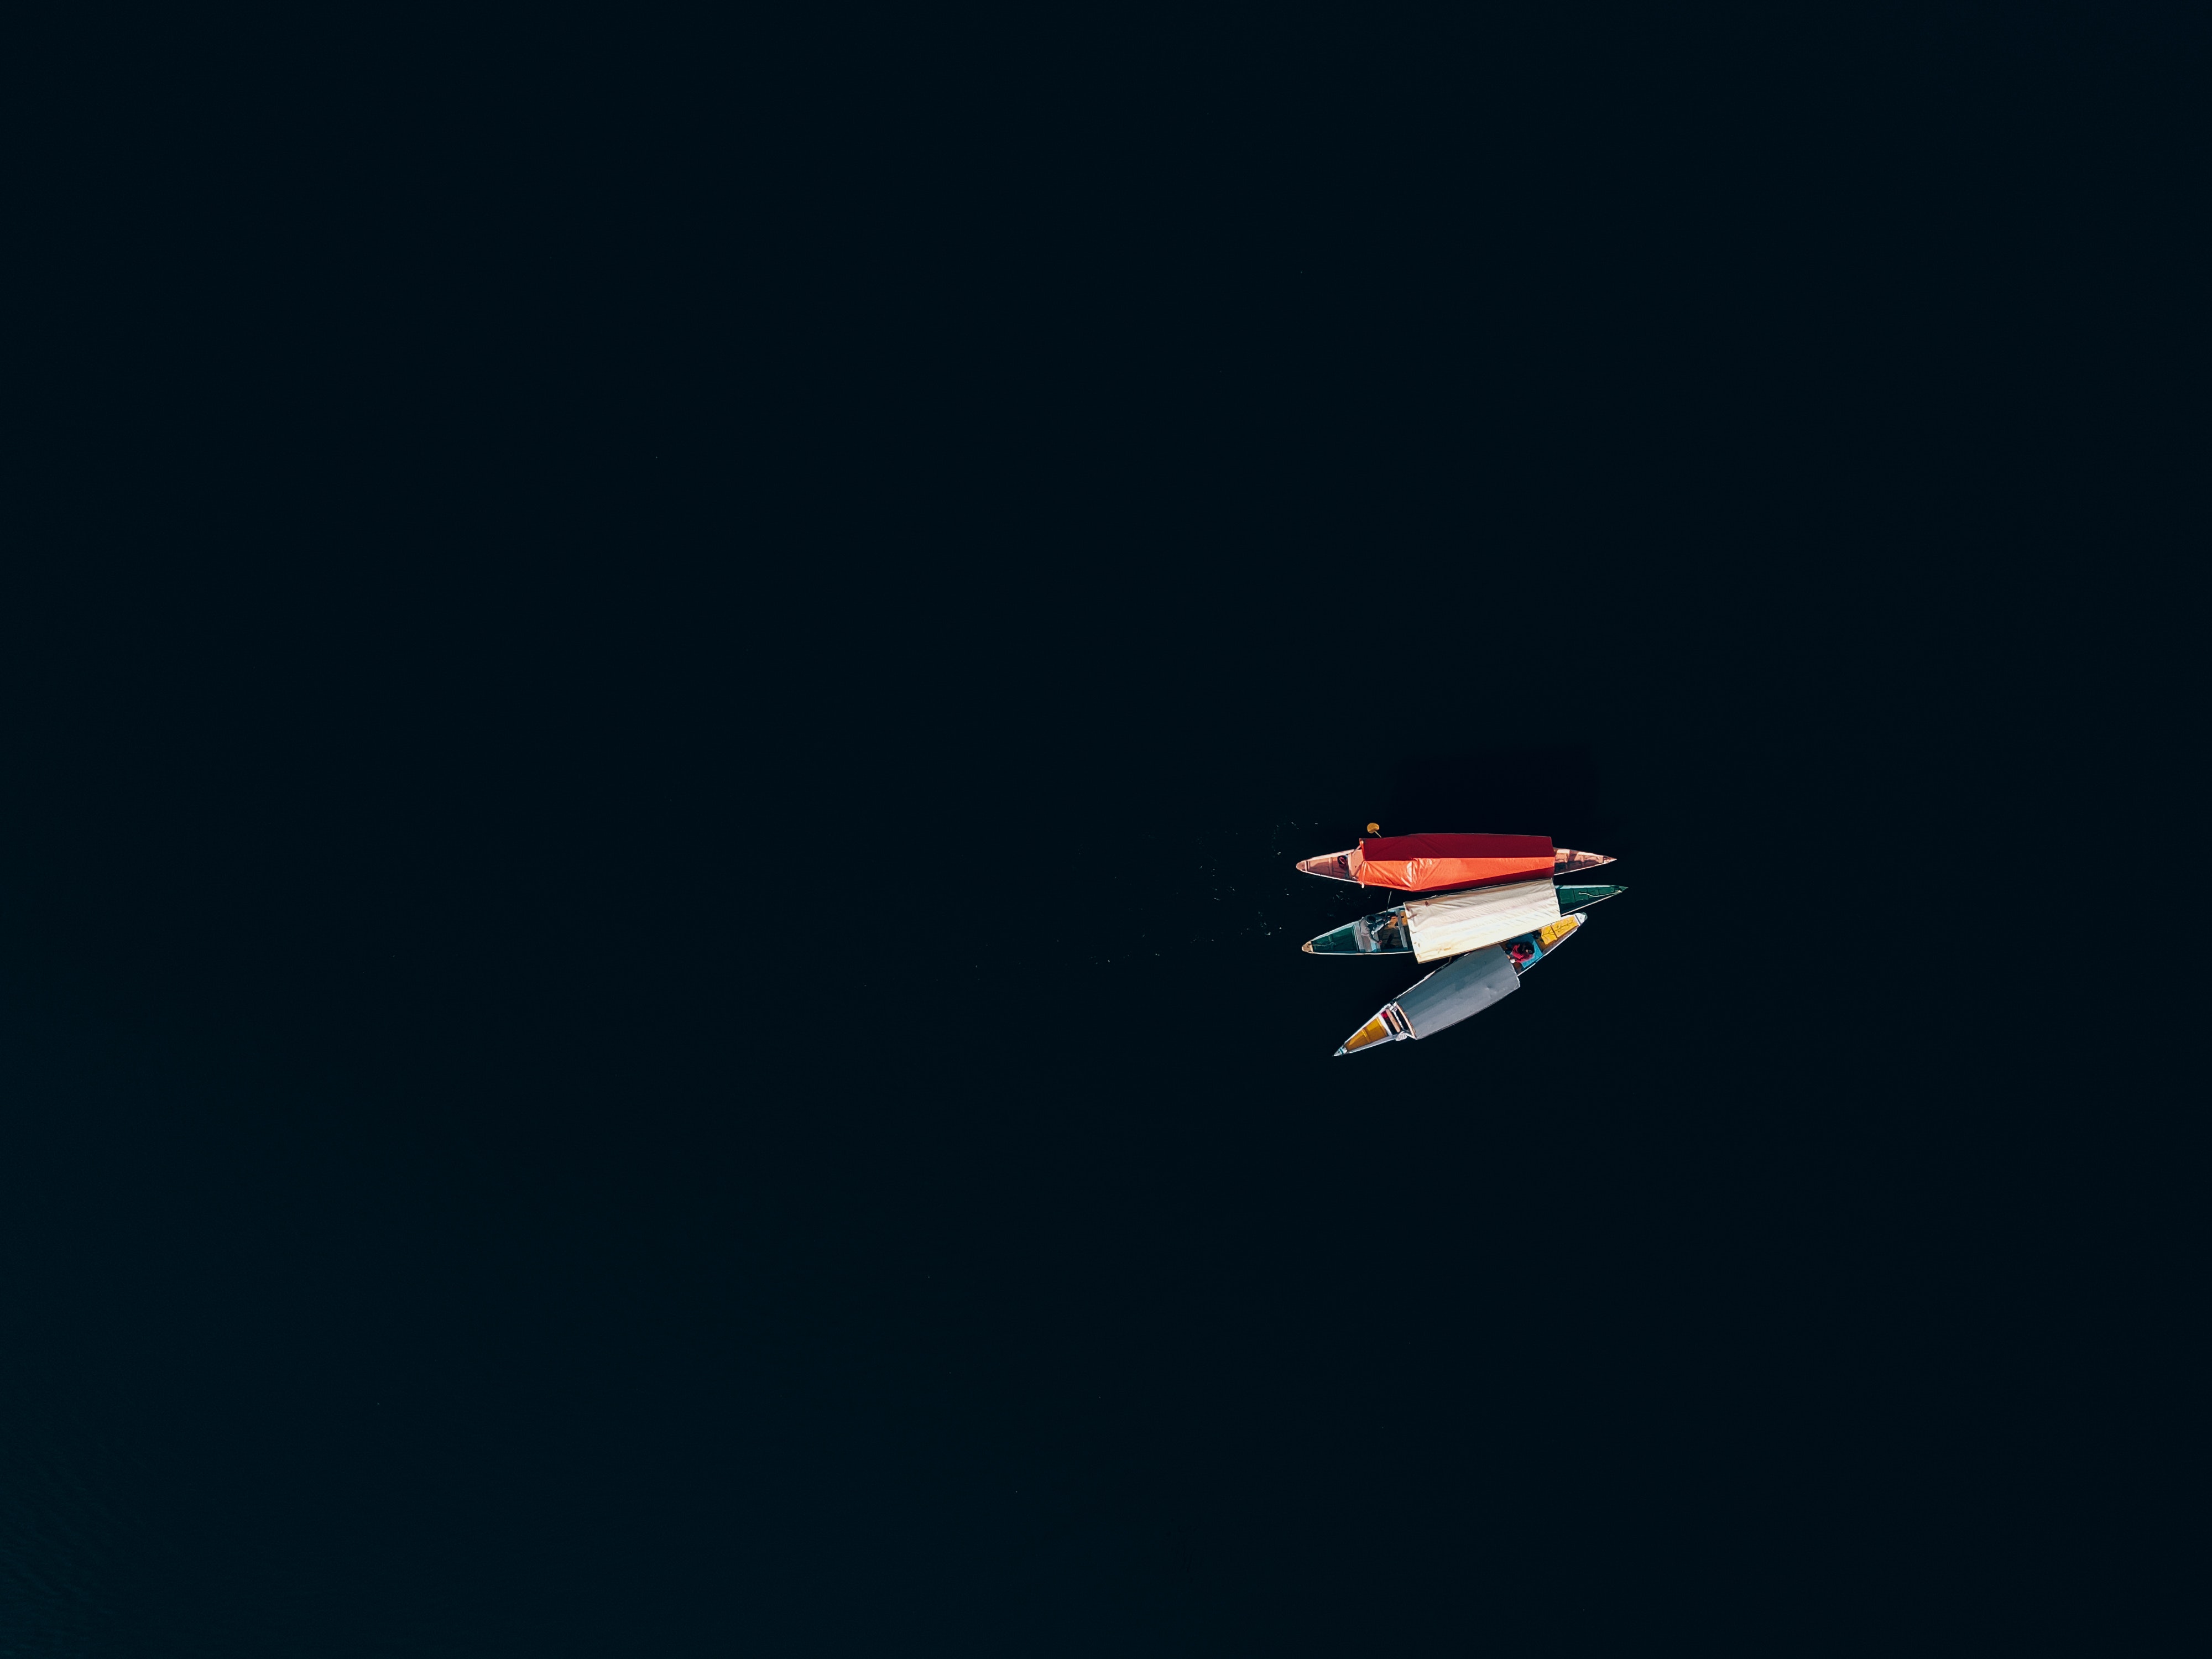
art, aircraft, airplane, air travel, sky, aviation, wing, vehicle, electric blue, toy, flap, flag, air sports, airline, aerobatics, monoplane, event, flight, aerospace manufacturer, recreation, parachute, logo, aerospace engineering, carmine, astronomical object, symbol, air show, darkness, font, child art